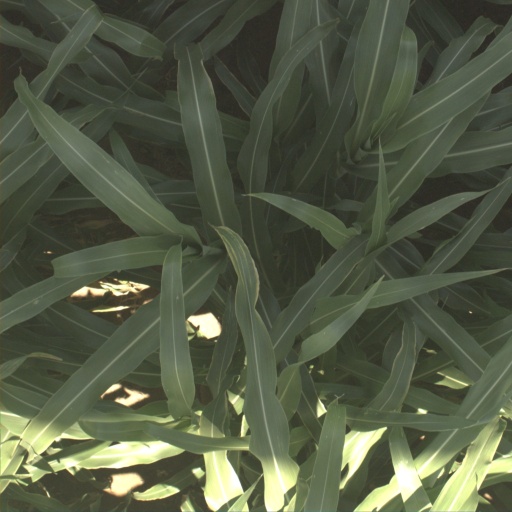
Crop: sorghum